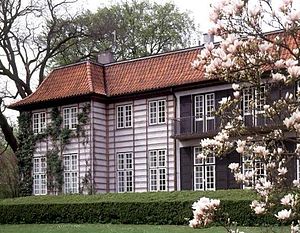
Ordrupgaard
Ordrupgaard er et statsejet kunstmuseum beliggende ved Jægersborg Dyrehave nord for København. Museet rummer en af Nordeuropas betydeligste samlinger af dansk og fransk kunst fra det 19. og begyndelsen af det 20. århundrede.